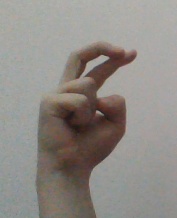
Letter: zay